Ministry of Education (Nguyễn dynasty)

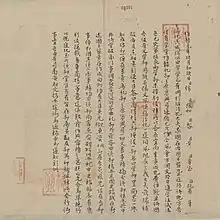
Decree (諭, "Dụ") establishing the "Học Bộ" (Duy Tân 1).

After ascending to the throne the Gia Long Emperor adopted the organisational structure of the Revival Lê dynasty's government. From 1802 until 1906 the ministries of the government of the Nguyễn dynasty consisted of the Ministry of Personnel (吏部, "Lại Bộ"), Ministry of Revenue (戶部, "Hộ Bộ"), Ministry of Rites (禮部, "Lễ Bộ"), Ministry of War (兵部, "Binh Bộ"), Ministry of Justice (刑部, "Hình Bộ"), and the Ministry of Public Works (工部, "Công Bộ"), these were known together as the Lục Bộ (六部). During the reign of the Duy Tân Emperor, the operation of the Lục Bộ was gradually changed; the number of ministries and names of some of them changed. Furthermore, the mode of operation of the ministries would also change.